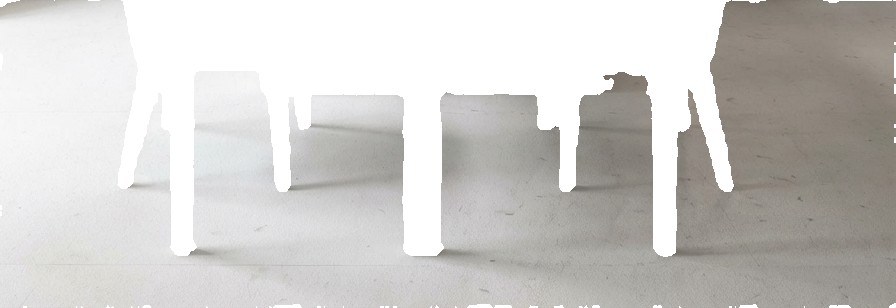
Surface category: floors